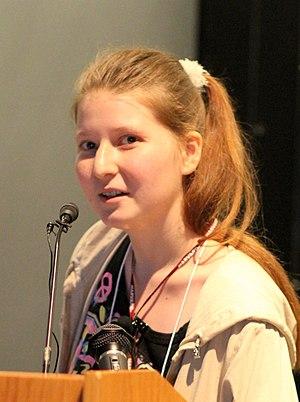
Alexandra Assanovna Elbakyan, née le 6 novembre 1988 au Kazakhstan, est la fondatrice du site Sci-Hub, qui met en accès libre des publications universitaires.